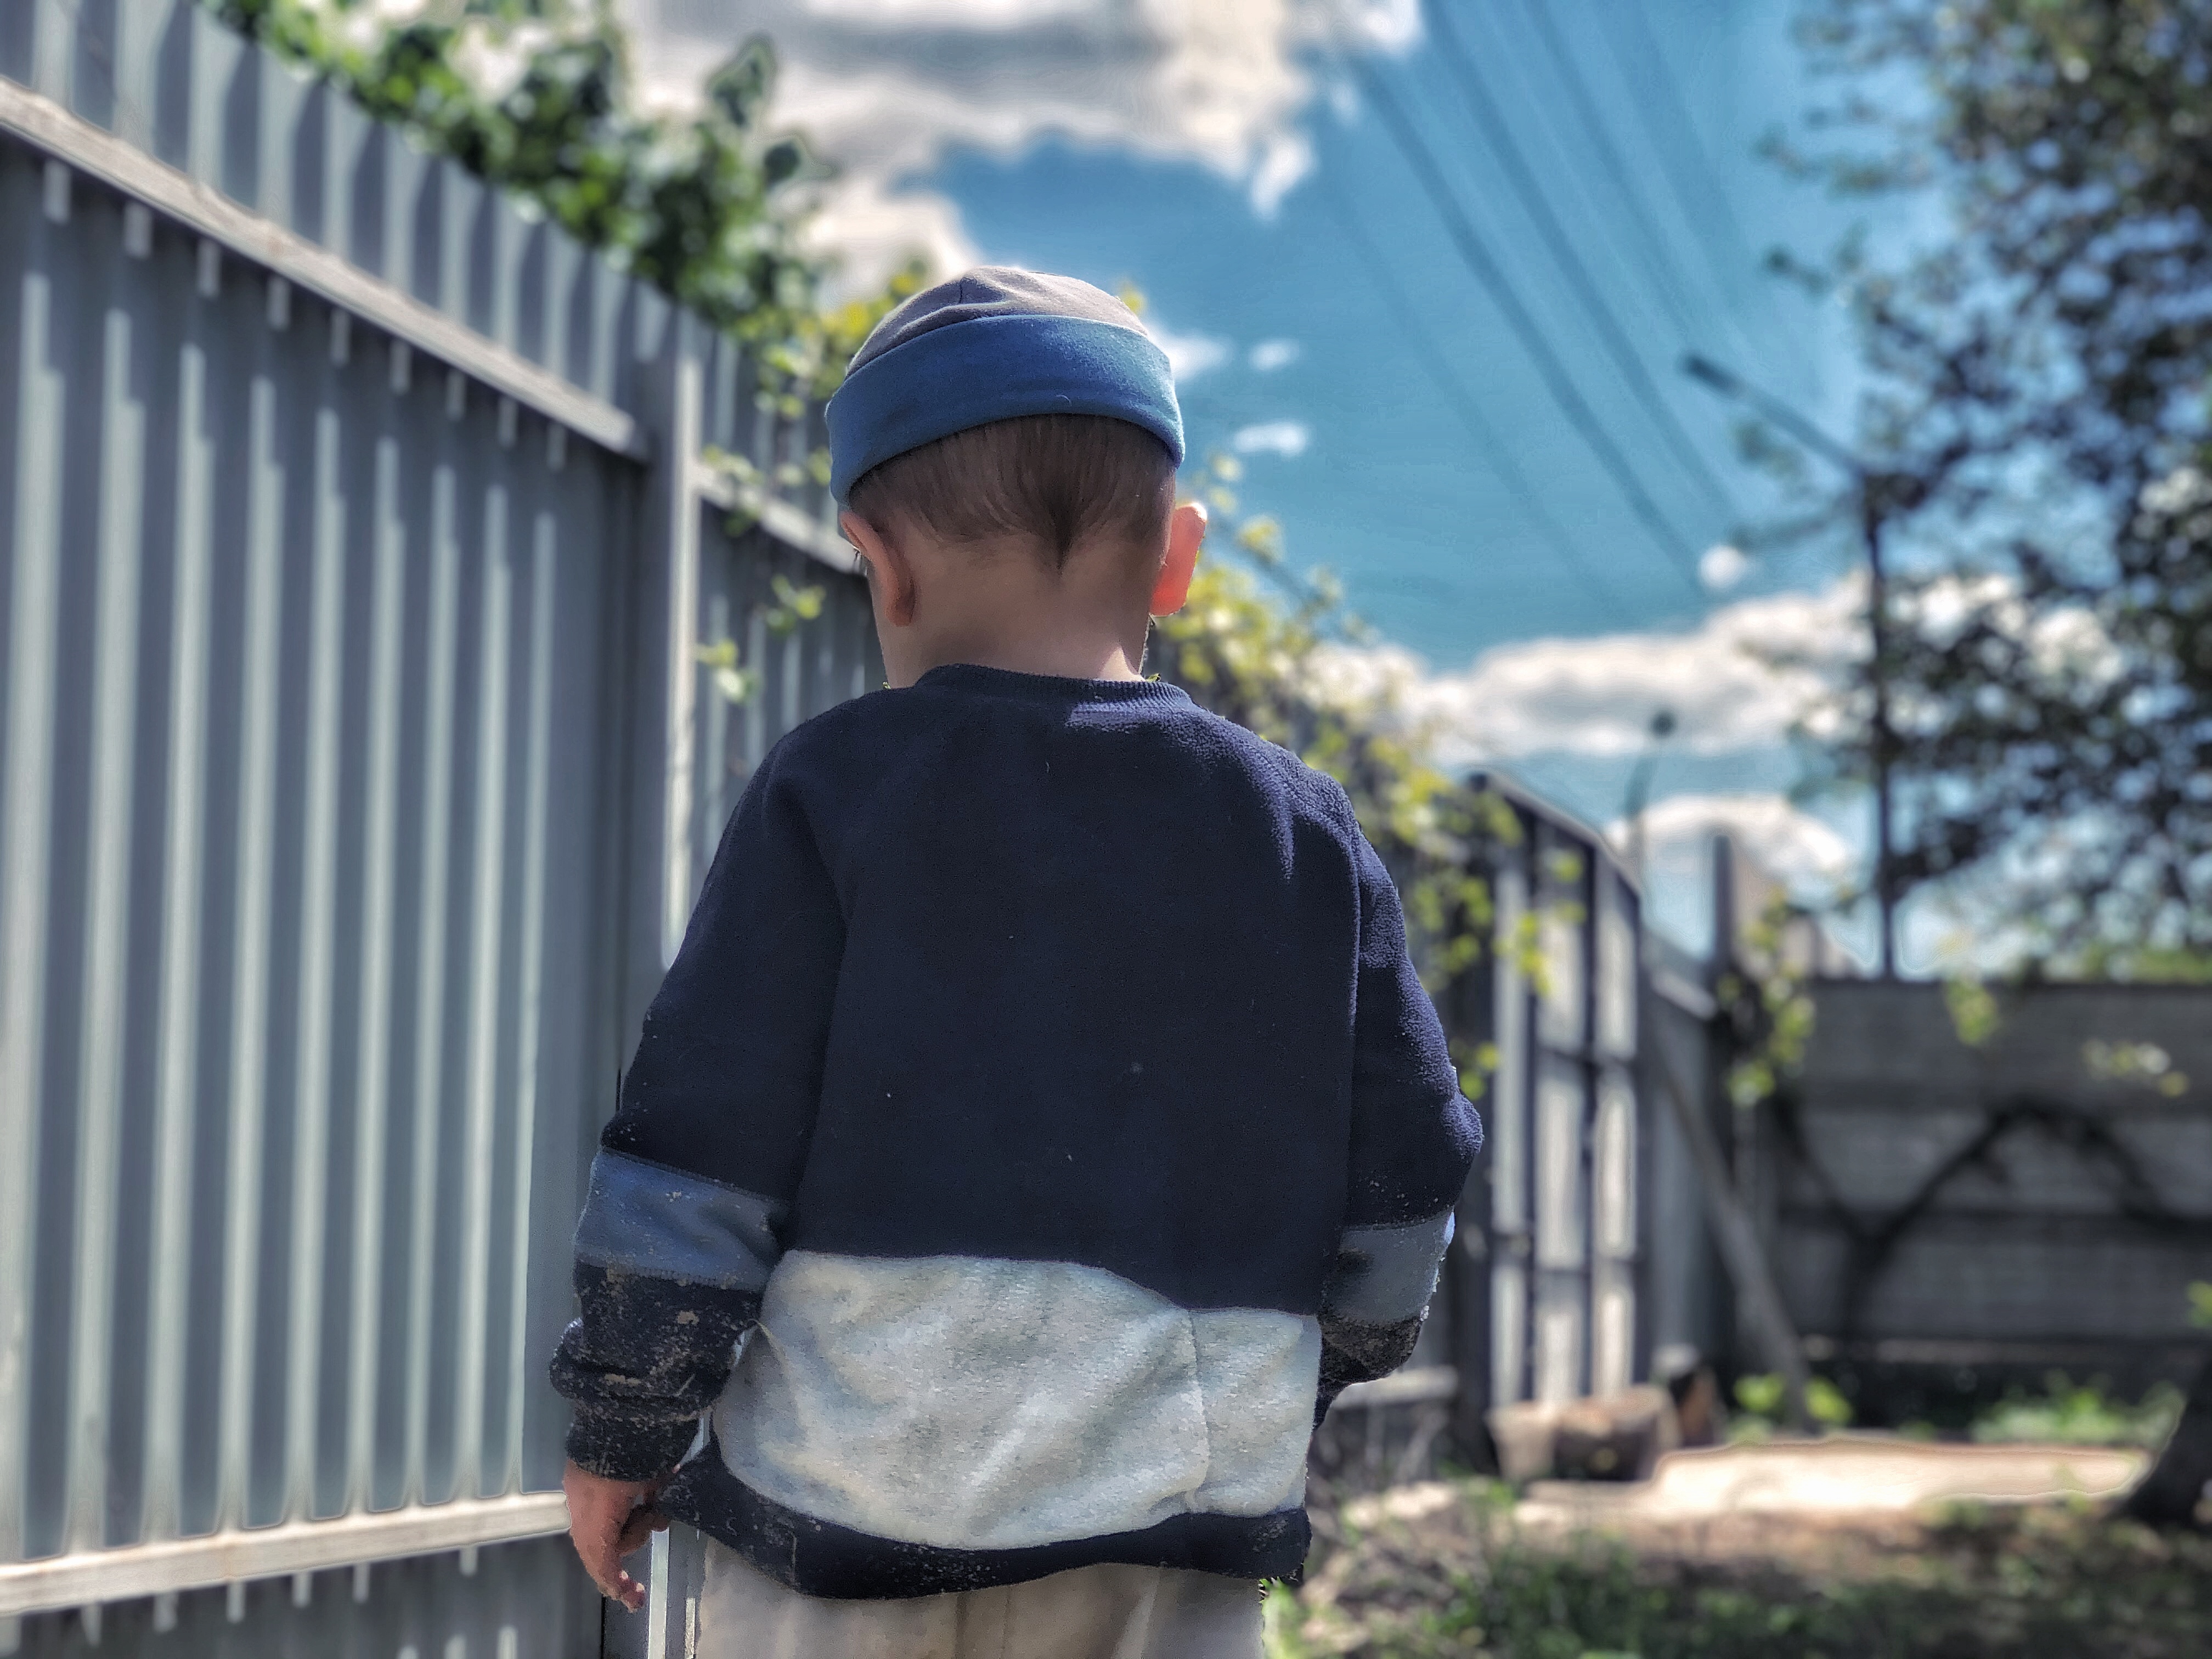
mobile, phone, mobile camera, child, man, mood, village, outerwear, sky, plant, fence, tree, headgear, baseball cap, cap, recreation, t shirt, leisure, security, street fashion, grass, asphalt, electric blue, personal protective equipment, city, spring, road, street, toddler, helmet, pedestrian, sitting, uniform, winter